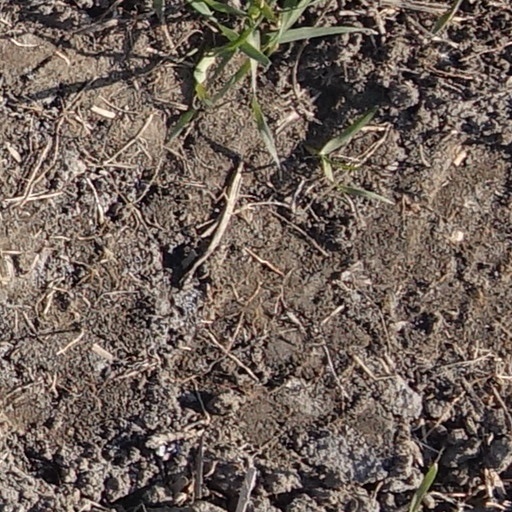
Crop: wheat